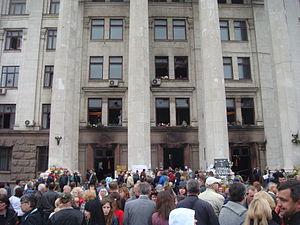
L'incendie d'Odessa a eu lieu le 2 mai 2014 dans le cadre de l'agitation croissante en Ukraine au lendemain de la réussite du mouvement de l'Euromaïdan. Des affrontements entre les groupes pro-ukrainiens et pro-russes ont éclaté dans plusieurs rues d'Odessa. Ils ont abouti à un important affrontement autour de la Maison des syndicats, un point de repère à Odessa situé sur le terrain Kulikovo dans le centre-ville. Ce bâtiment a pris feu dans des circonstances obscures, entraînant la mort de quarante-deux militants pro-russes qui s'y étaient retranchés. Du chloroforme, entreposé dans le bâtiment pour une raison encore inconnue, serait responsable de la mort des occupants. Si aucune arme à feu n'a été trouvée à l'intérieur du bâtiment, néanmoins des individus armés situés sur le toit, et qui avaient donc accès au bâtiment, tiraient, possiblement sur la foule située en dessous. Six autres personnes sont mortes dans les rues : ces évènements sont les affrontements civils les plus sanglants dans la ville depuis 1918.